Tale of a Lake

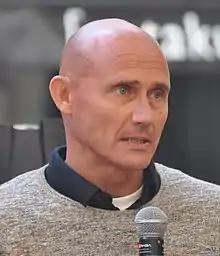
The writer, producer and director Marko Röhr in 2016

"Tale of a Forest" was produced by for with support from the Finnish Film Foundation, Yle, , the Raija and Ossi Tuuliainen Foundation and Creative Europe. Filming took place at various lakes in Finland between 2012 and 2016, with around 600 shooting days.